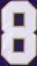
Number: 8